Květa Peschke career statistics

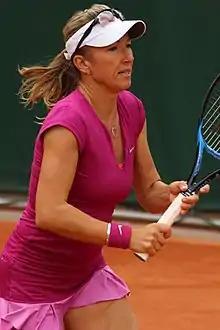
Peschke at the 2019 French Open

"Only main-draw results in WTA Tour, Grand Slam tournaments, Billie Jean King Cup (Fed Cup), Hopman Cup and Olympic Games are included in win–loss records."